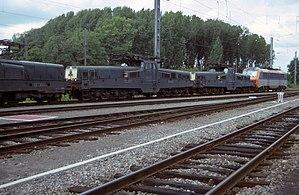
Les CC 14100 constituent une série d'anciennes locomotives électriques de la SNCF construites pour l'électrification de la transversale Nord-Est entre Valenciennes et Thionville en 1954 et destinées au trafic des marchandises.